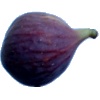
Label: fig